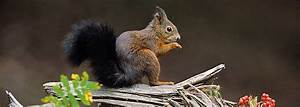
Label: squirrel